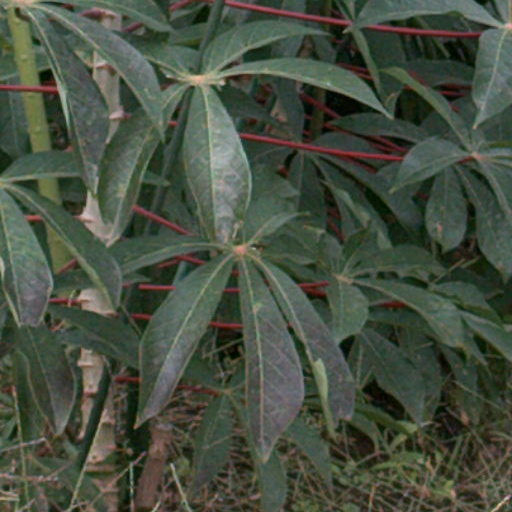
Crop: cassava